Lander (spacecraft)

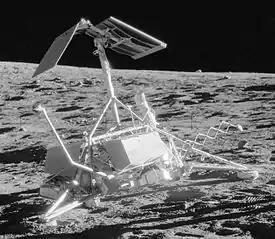
Surveyor 3 on the Moon

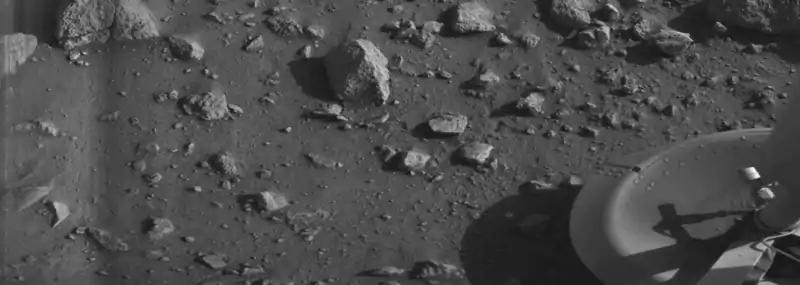
First "clear" image ever transmitted from the surface of Mars – shows rocks near the "Viking 1" lander (July 20, 1976)

Beginning with Luna 2 in 1959, the first few spacecraft to reach the lunar surface were impactors, not landers. They were part of the Soviet Luna program or the American Ranger program.